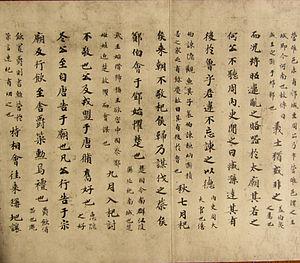
Le terme « Trésor national » est utilisé depuis 1897 pour désigner les biens culturels importants du Japon,